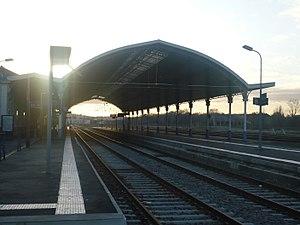
Castres
Le Tarn est un département français de la région Occitanie, traversé par la rivière Tarn qui lui a donné son nom. L'Insee et la Poste lui attribuent le code 81. Les habitants sont nommés les Tarnais et Tarnaises. La préfecture est Albi, et l'unique sous-préfecture est Castres. Le département fait partie de l'académie de Toulouse sur le plan scolaire et dépend de la cour d'appel de Toulouse sur le plan judiciaire.
Castres est une commune française, unique sous-préfecture du département du Tarn et chef-lieu de l'arrondissement de Castres, en région Occitanie.
La gare de Castres est une gare ferroviaire française située sur le territoire de la commune de Castres, à proximité du centre ville, dans le département du Tarn, en région Occitanie.